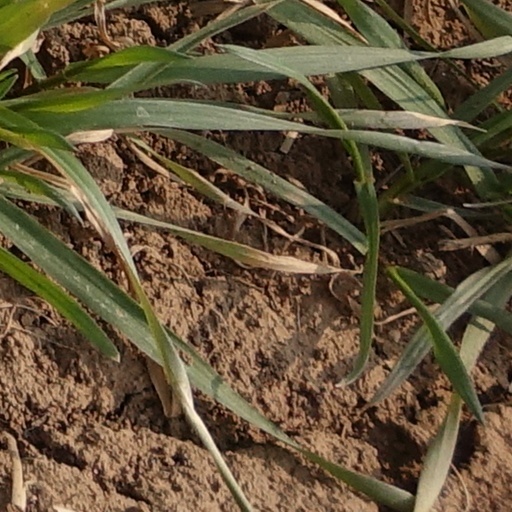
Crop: wheat